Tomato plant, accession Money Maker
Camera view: horizontal (90 deg, fisheye); turntable rotation: 150 degrees
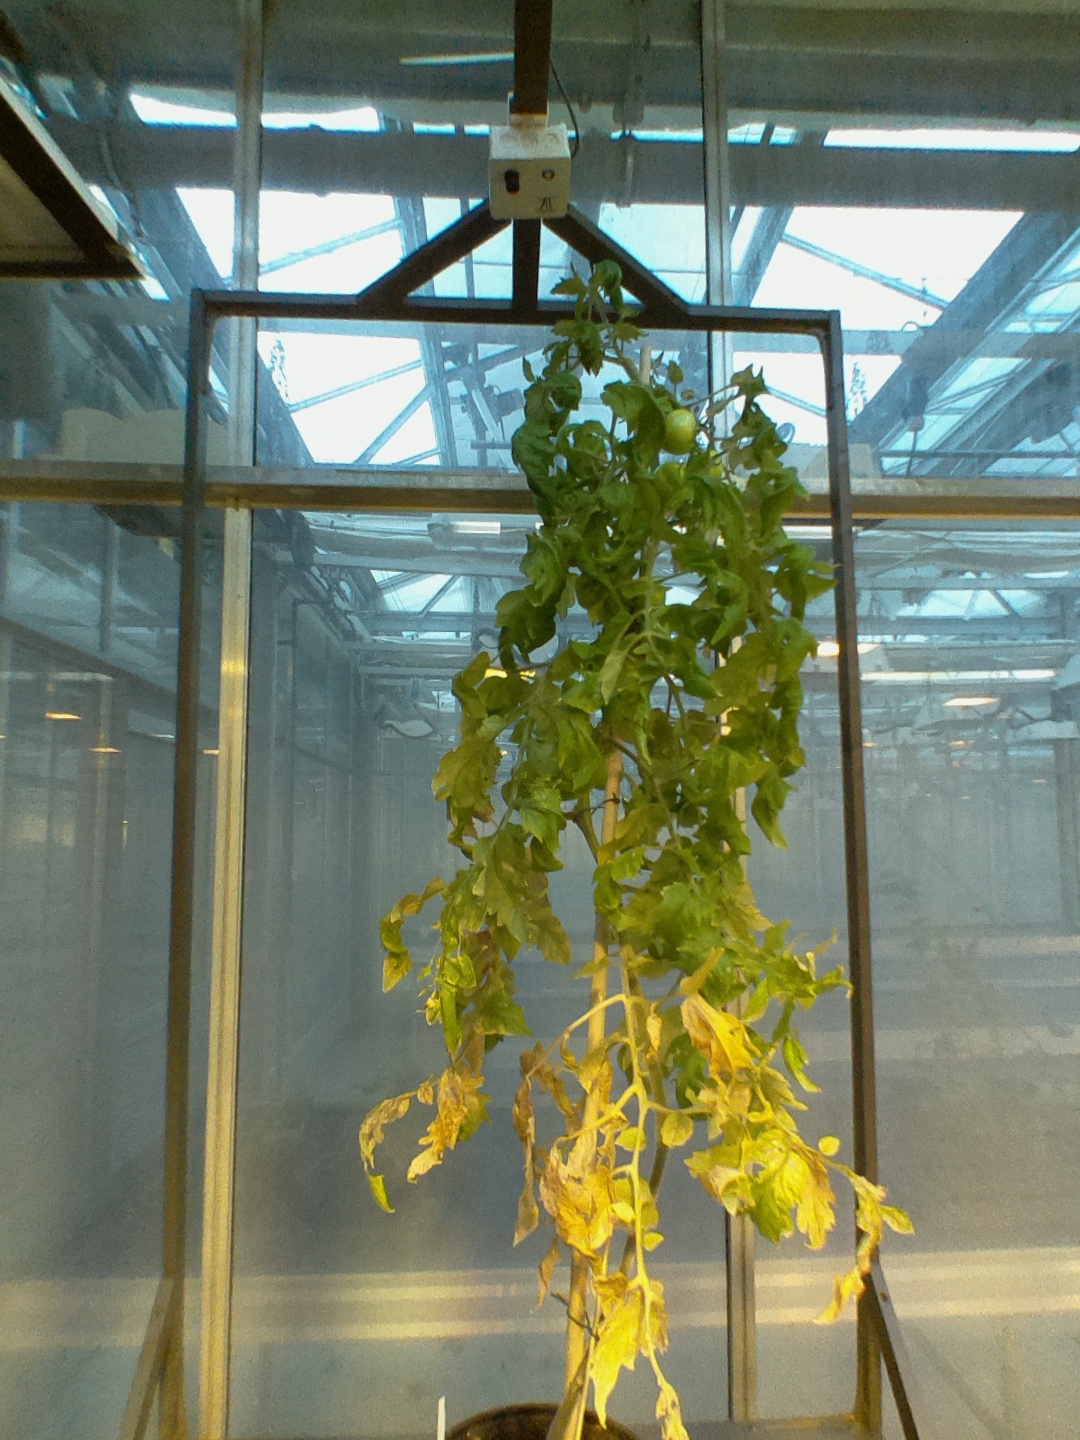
BBCH growth stage 79: 90% -100% of final fruit size